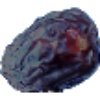
Label: Dates 1